Indo-Parthian kingdom

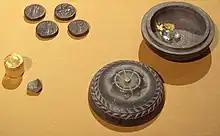
Gandhara Buddhist reliquary with content, including Indo-Parthian coins. 1st century AD.

We do not know the religion of the House of Suren although we know they were in religious conflict with the Zoroastrian Arsacid dynasty. Unlike the Indo-Greeks or Indo-Scythians, there are no explicit records of Indo-Parthian rulers supporting Buddhism, such as religious dedications, inscriptions, or even legendary accounts. Also, although Indo-Parthian coins generally closely follow Greek numismatics, they never display the Buddhist triratna symbol (apart from the later Sases), nor do they ever use depictions of the elephant or the bull, possible religious symbols which were profusely used by their predecessors. They are thought to have retained Zoroastrianism, being of Iranian extraction themselves. This Iranian mythological system was inherited from them by the later Kushans who ruled from the Peshawar-Khyber-Pakhtunkhwa region of Pakistan.